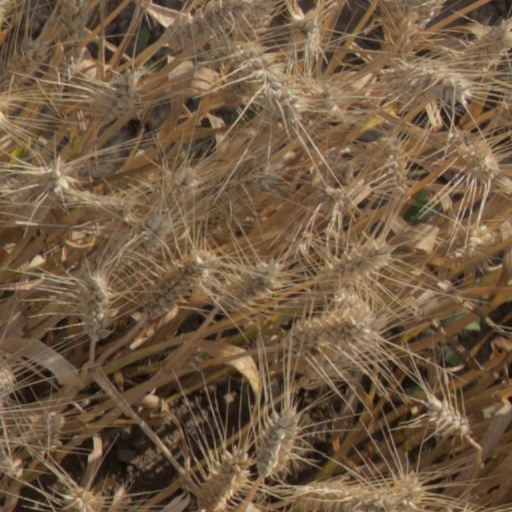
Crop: wheat